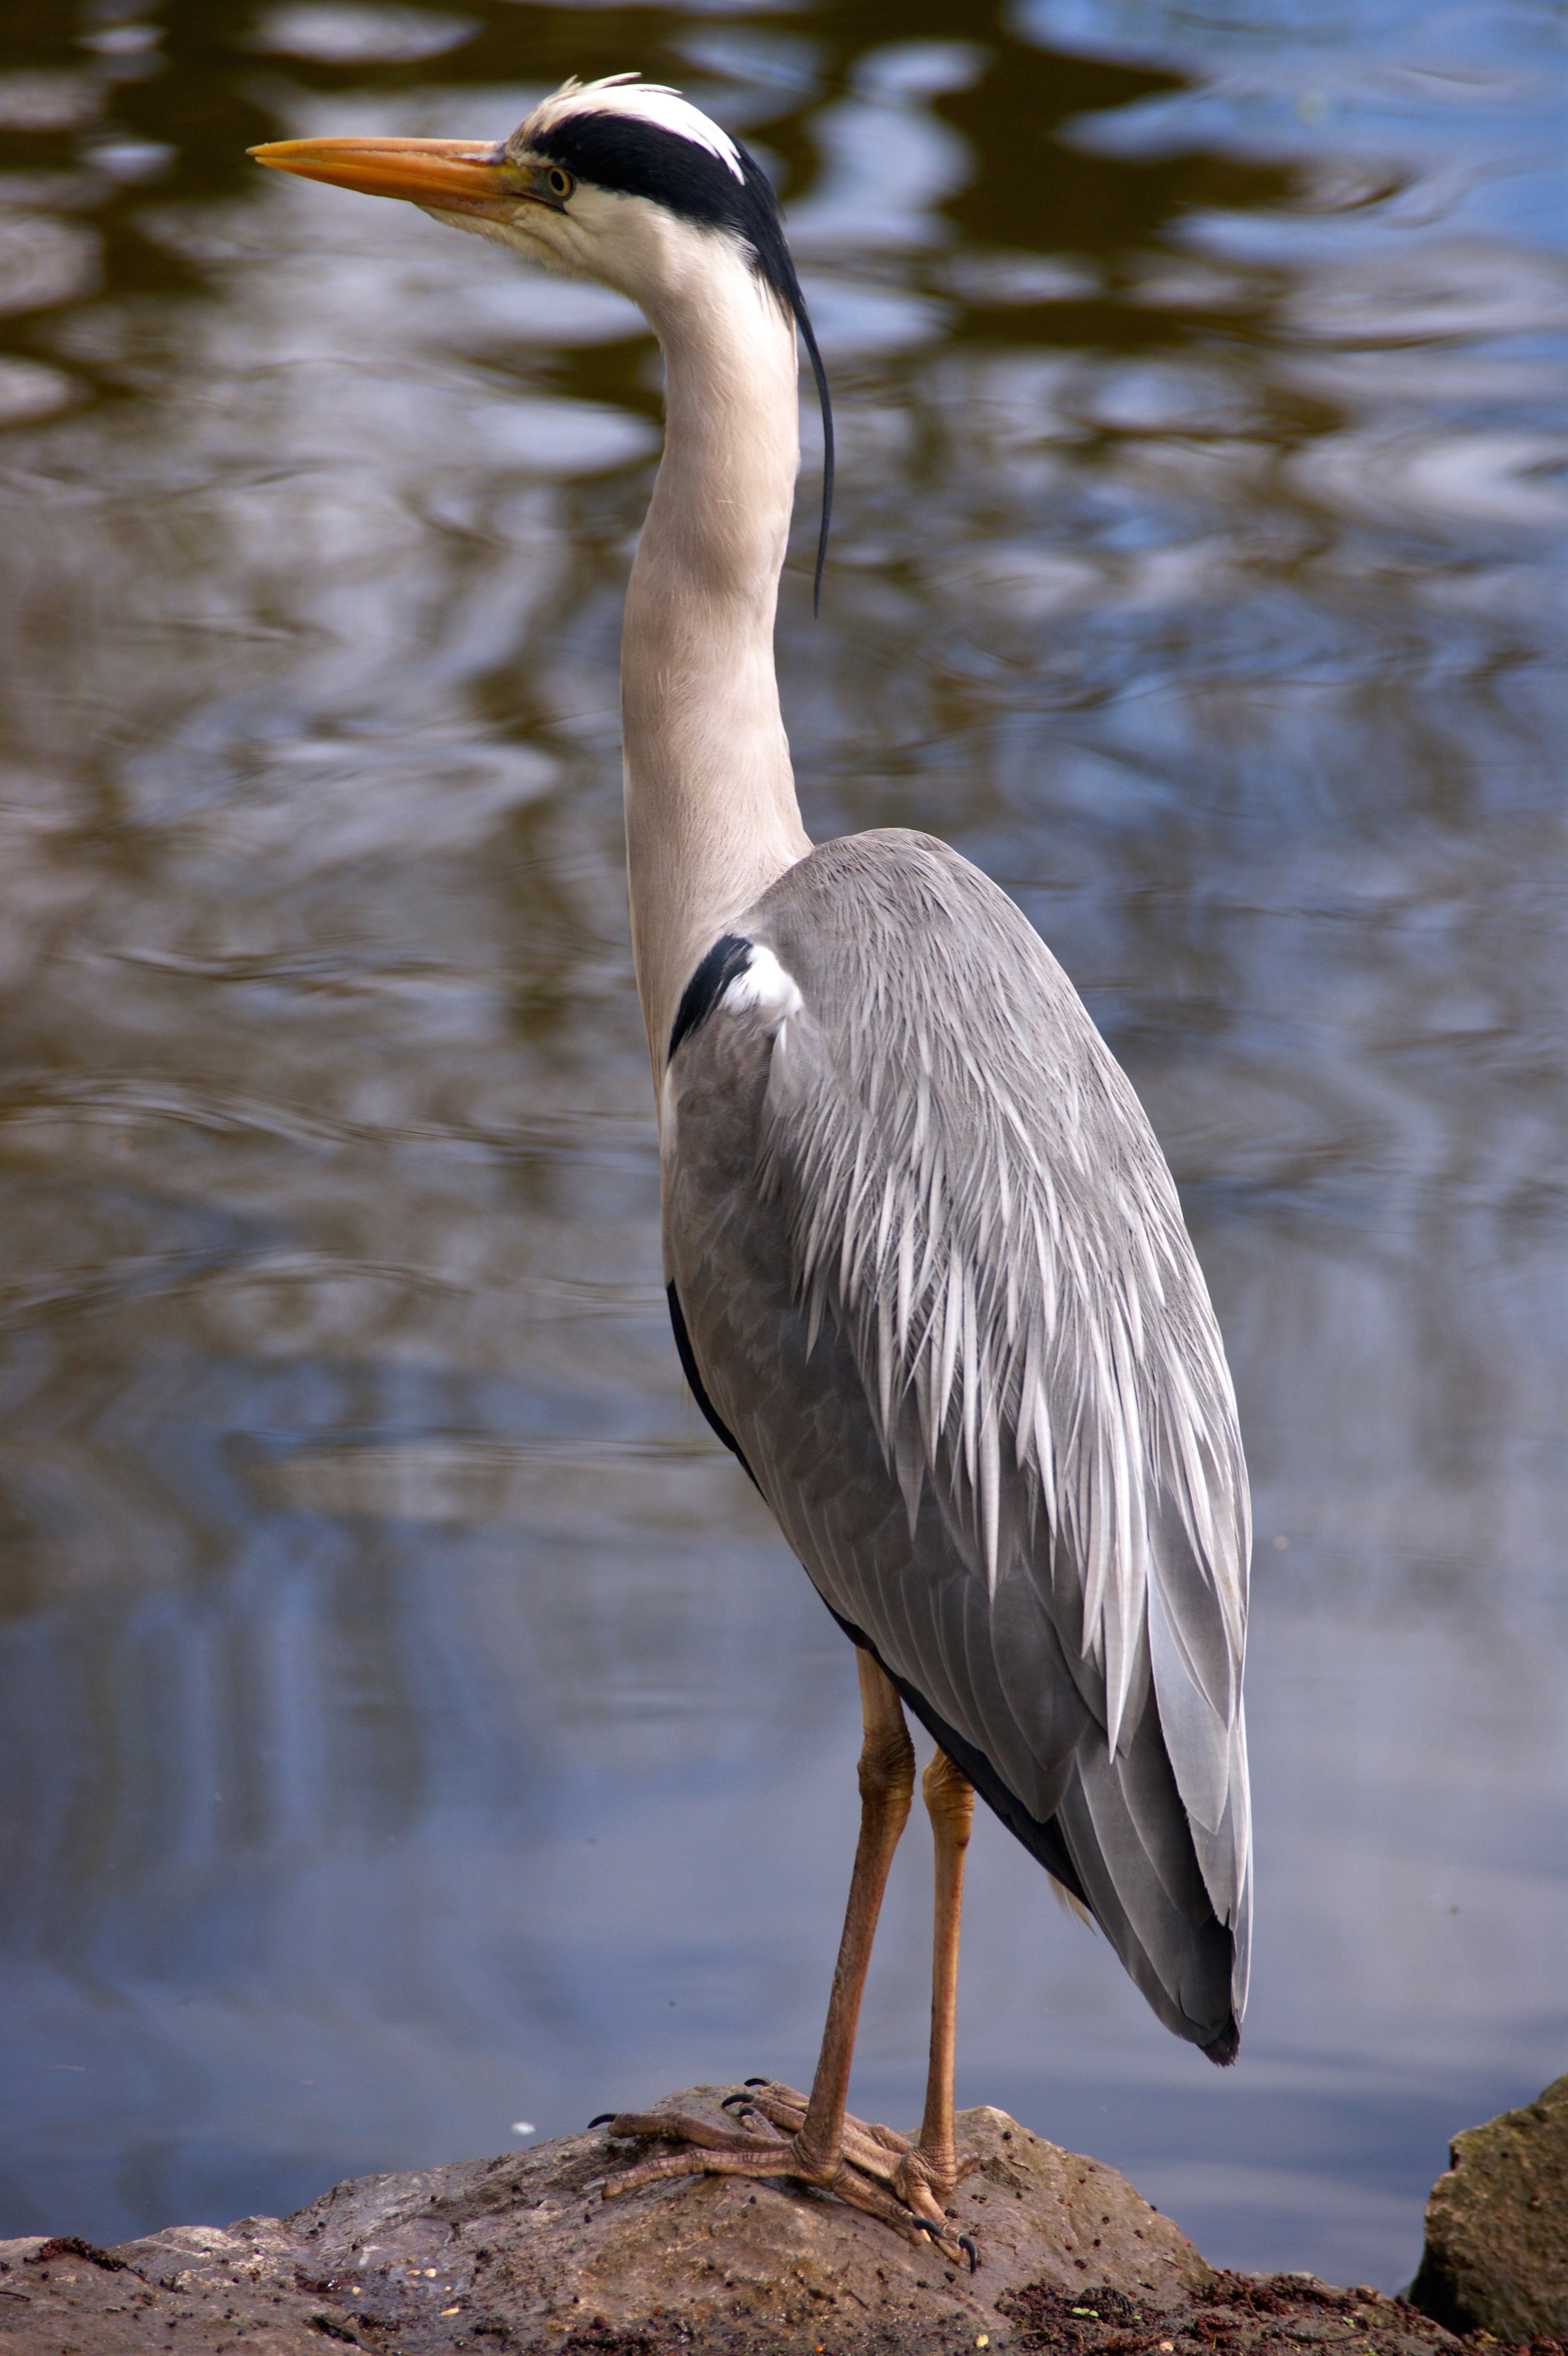
water, nature, bird, wing, pond, wildlife, reflection, beak, fauna, plumage, animals, vertebrate, bill, heron, water bird, grey heron, tiergarten